Behind the Scenes in Slaughter-Houses

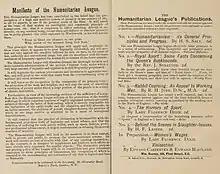
The Humanitarian League's pages in the pamphlet

The 5 x 8" pamphlet is 19 pages in total length and was printed by William Reeves, at 185 Fleet Street, E. C., London in 1892. Following the title page, the pamphlet includes the "Manifesto of the Humanitarian League," which expresses that the league works for the cessation of "suffering, directly or indirectly, on any sentient being." Included in the manifesto is an excerpt from the English Romantic poet William Wordsworth's poem "Hart-Leap Well."